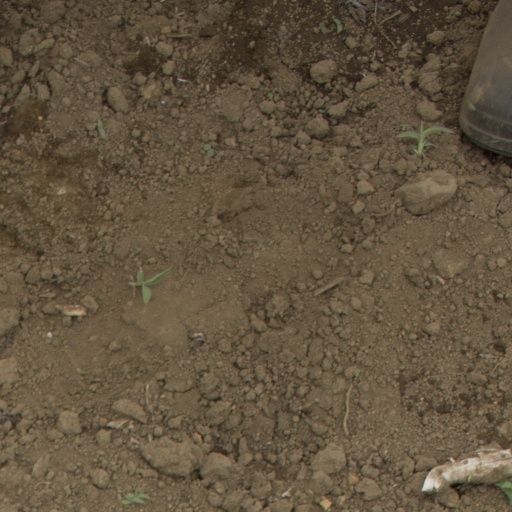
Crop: Jerusalem artichoke